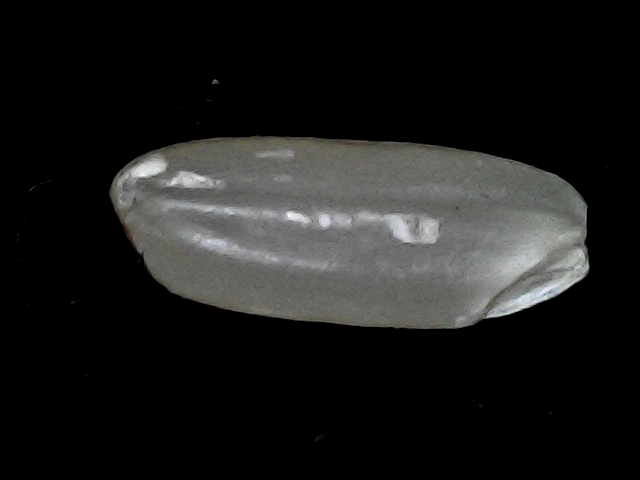
Rice variety: BD51